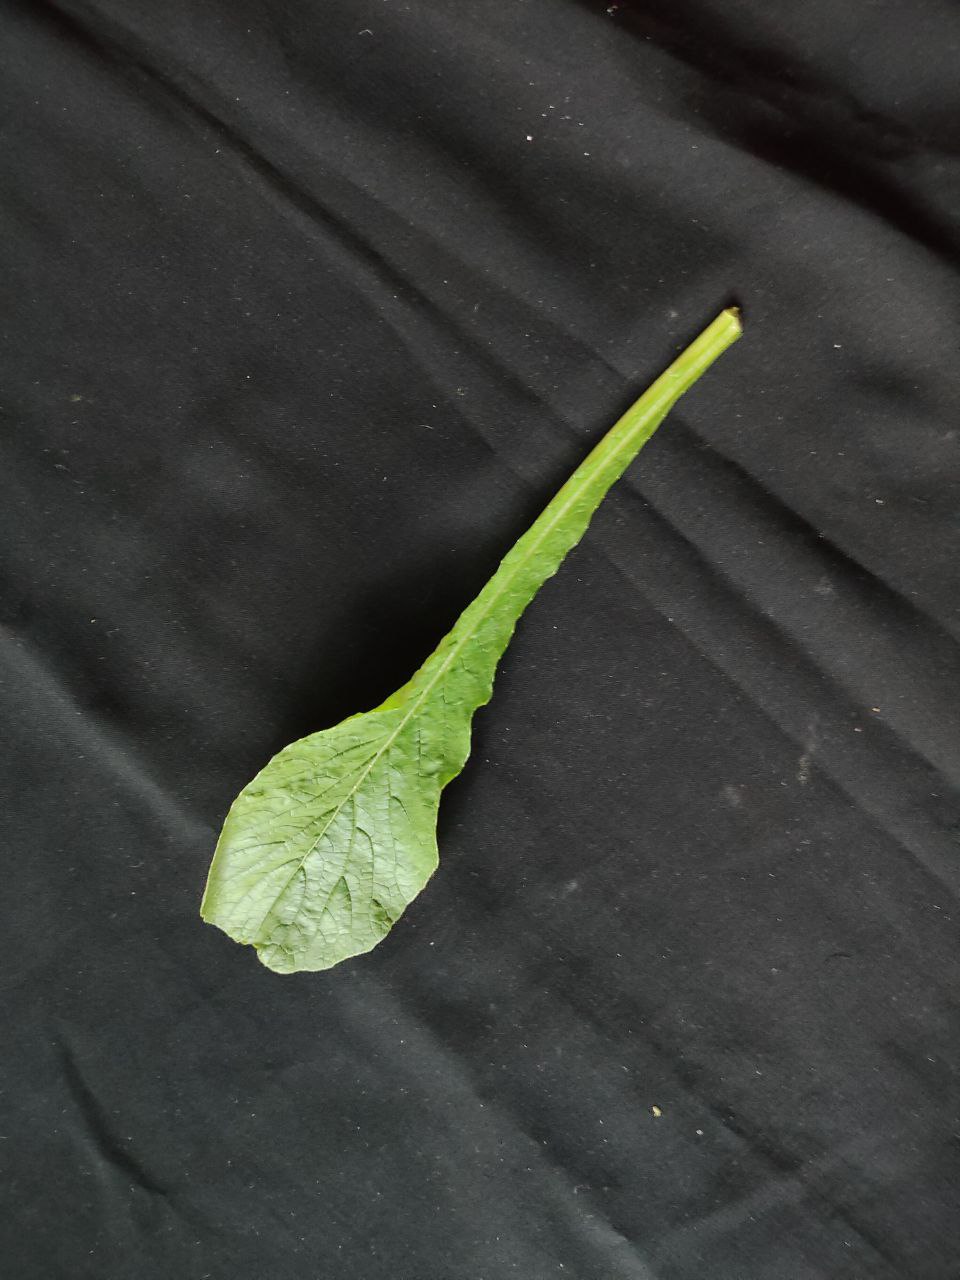
Label: Fresh leaf